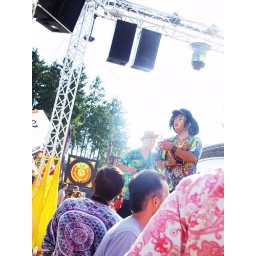
this guys were great, they will fish people dancing out of the dance floor and bring the in front